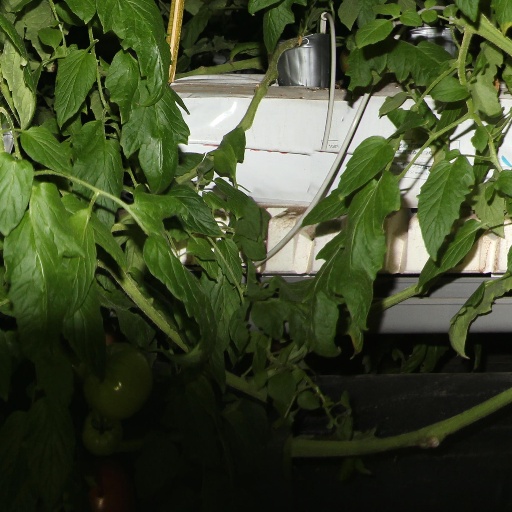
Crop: tomato